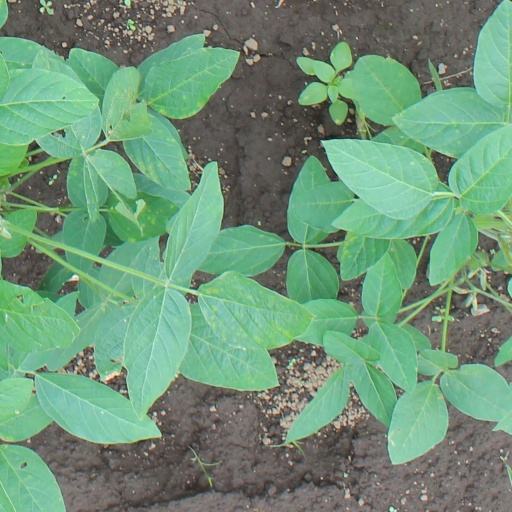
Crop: soybean